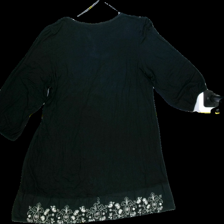
View: back
Type: Tunic
Category: Ladies
Brand: KappAhl
Colors: Black, White
Material: 90%viscose 10%elastane
Pattern: Floral print
Cut: Regular, V-collar
Size: L
Season: All
Trend: No trend
Stains: Yes
Damage: 1
Price range: <50
Recommended usage: Export